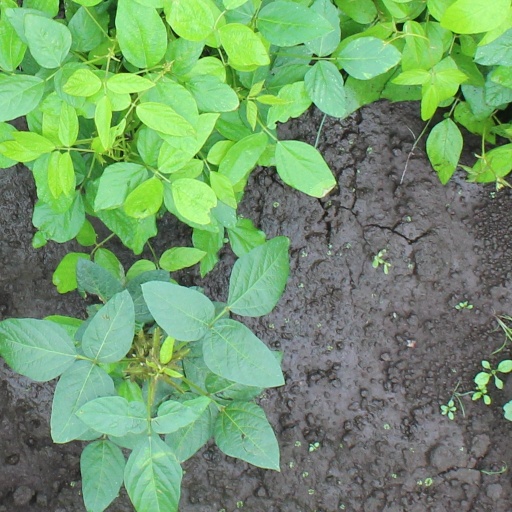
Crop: soybean